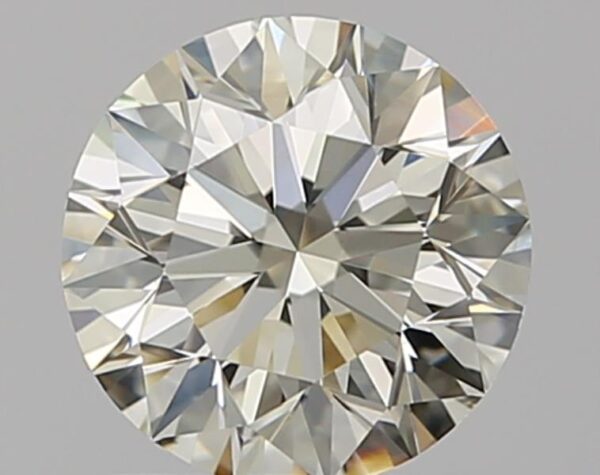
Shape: round
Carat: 1
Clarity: VVS2
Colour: L
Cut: EX
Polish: EX
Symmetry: EX
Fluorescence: ST
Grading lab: GIA
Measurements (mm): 6.31 x 6.35 x 4.01